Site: brandenburg
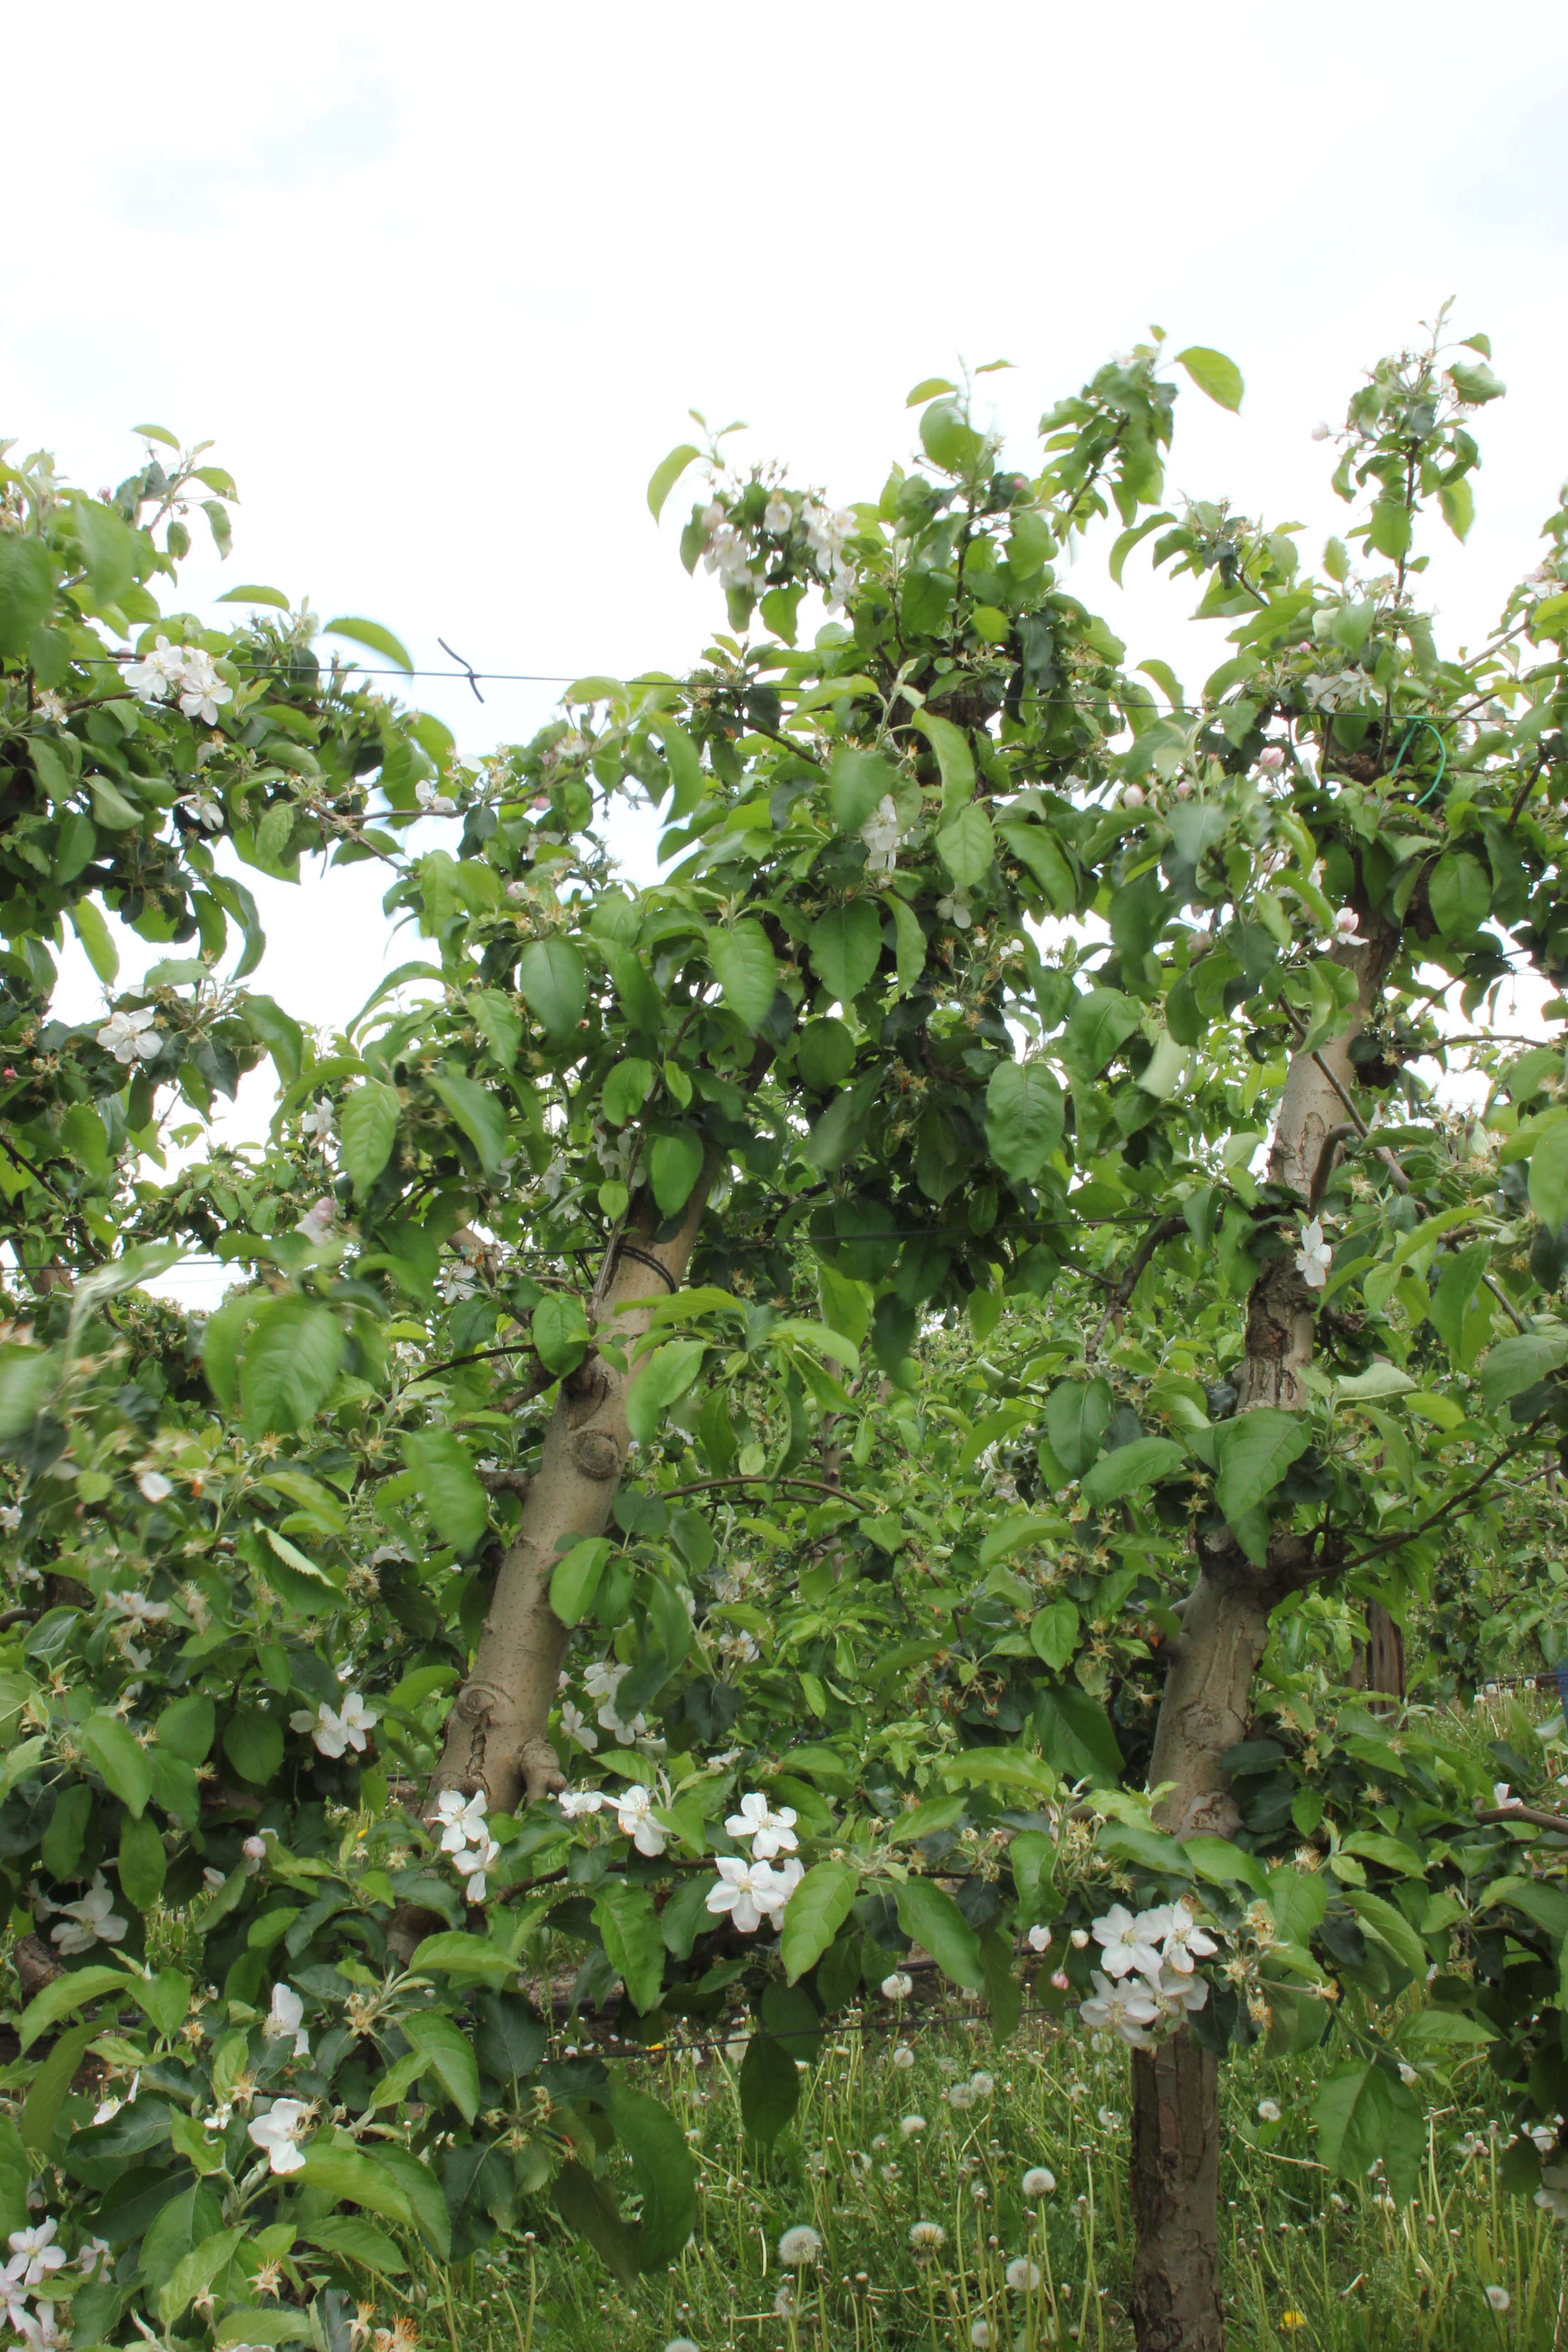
Growth stage (BBCH 67): Flowering